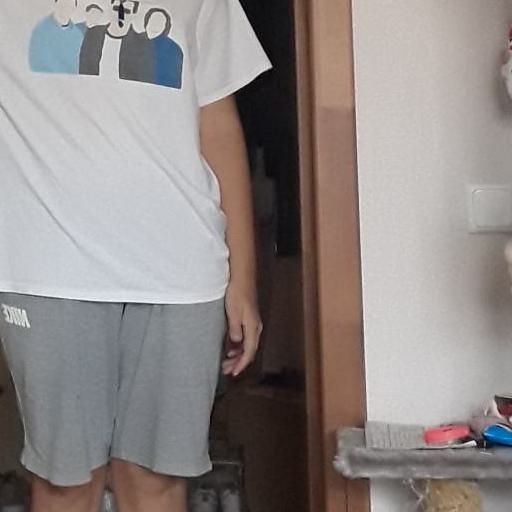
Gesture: no_gesture